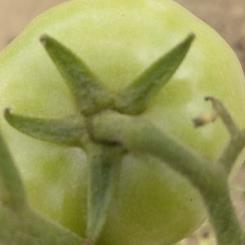
Crop: Tomato
Condition: healthy-fruit